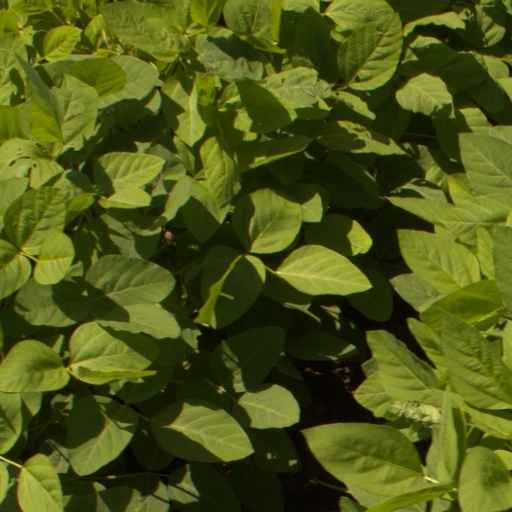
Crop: soybean